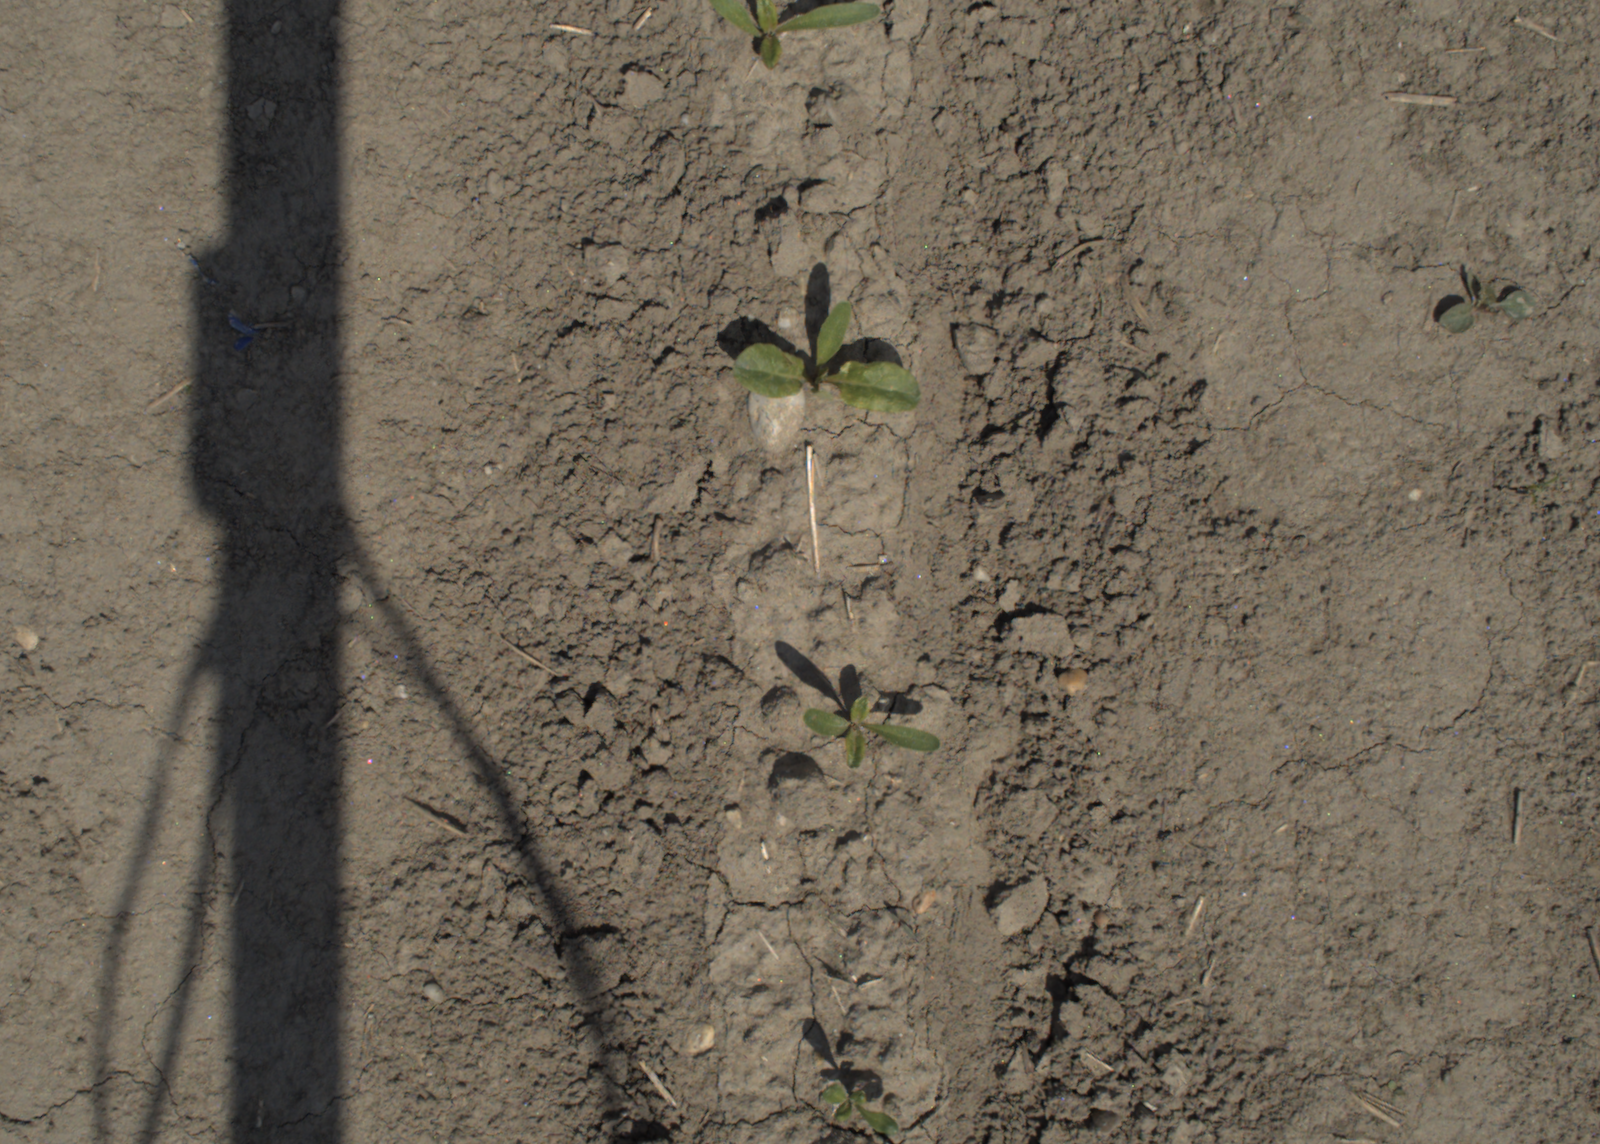
Capture date: 01.06.2021 12:58:48
Weather: mixed
Wind: light
Seeding date: 27.04.2021
Plant canopy height (mm): 888